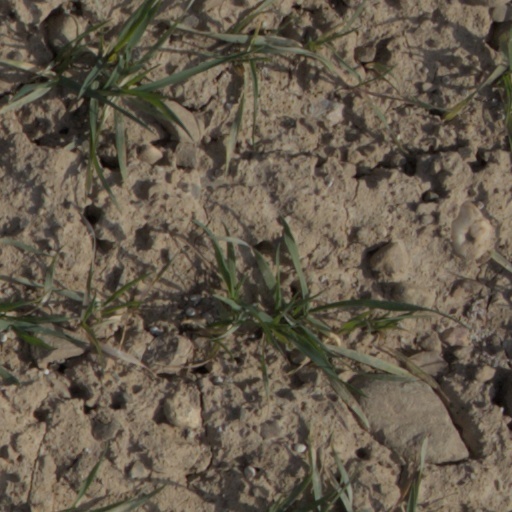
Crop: wheat